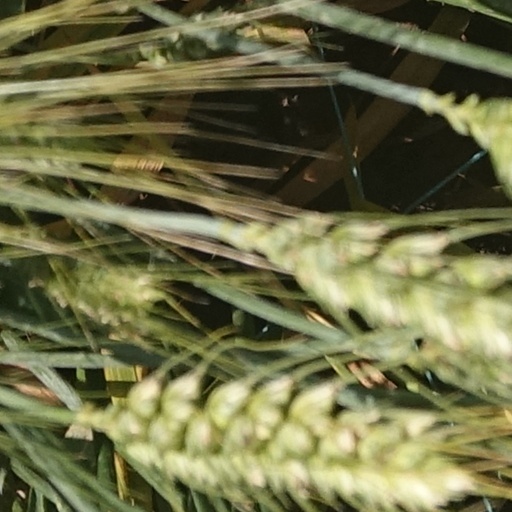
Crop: wheat